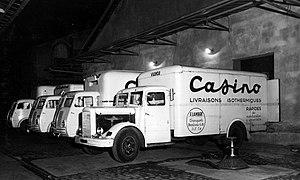
La chaîne du froid est mise en oeuvre en 1952 au sein du groupe Casino
Le groupe Casino ou Casino Guichard-Perrachon est un groupe français du secteur de la grande distribution. Il est fondé le 2 août 1898 par Geoffroy Guichard sous la raison sociale Guichard-Perrachon & Cie.